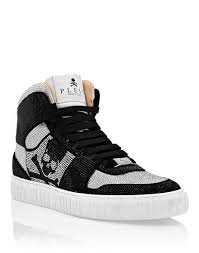
Label: Sneaker